Metellina segmentata

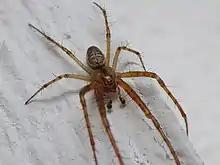
"Metellina segmentata"

A large portion of male mating behavior is influenced by female behavior. Young males build webs outside of the mating season. Similarly to females, males use these webs to capture prey. However, they abandon these webs during the mating season to seek for females. Males can detect females by smelling the pheromone on their webs. When young males arrive at the web, they must wait for a large enough prey to be caught in the web. Males are seen to care for female webs up to 3-4 weeks prior to courtship. After the female eats the prey, the male performs courtship. The males wait for the arrival of a big enough prey in order to reduce their chances of being cannibalized. There are known cases where male spiders will kill the competing male, wrap him in silk, and present it to the female. In other cases, males can wrap the prey caught in the web and present it to the female. Both of these are thought to lower the risk of cannibalization. Sometimes, males will attempt to mate prior to a large enough prey being caught or courtship. This can sometimes lead to copulation, although the chance of the female cannibalizing the male, in this case, increases greatly. In some cases, males must wait for days and even weeks for a large enough prey to be caught in the web. Due to the fact that males wait in the corner of the web, the amount of food intake for a male during the mating season is significantly lower compared to the food intake of males outside of the mating season and relative to female food intake. During the mating season, males can sometimes not feed at all.